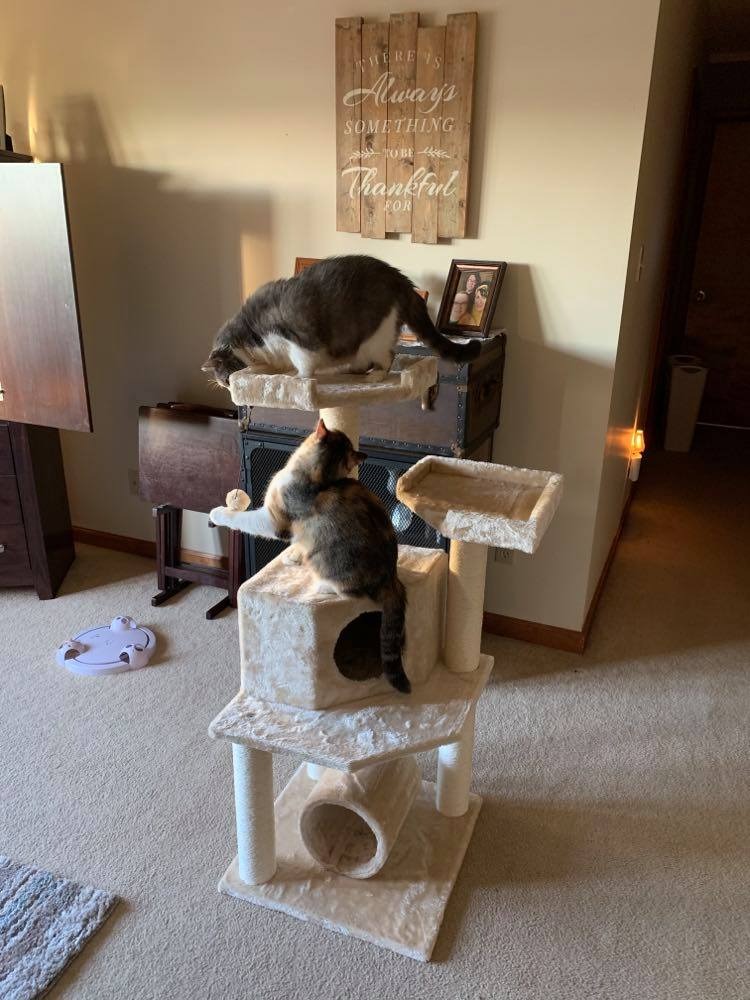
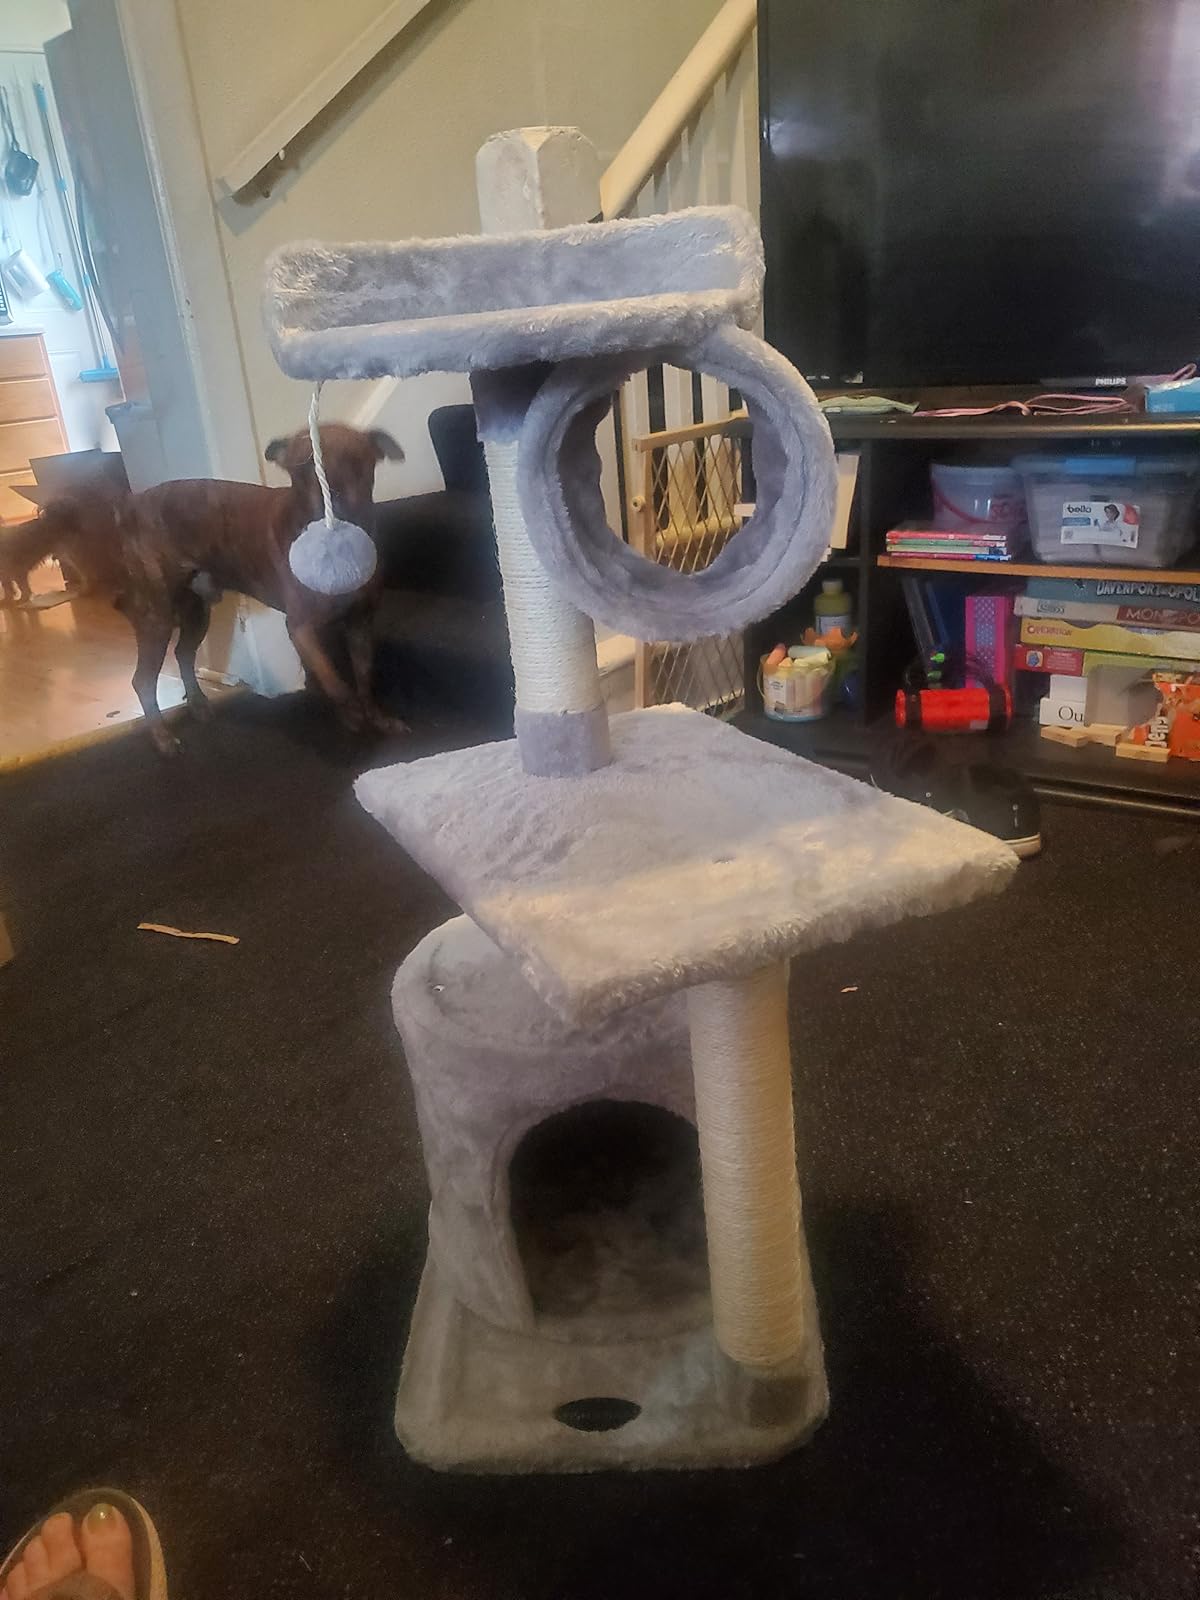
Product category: items_cat tree
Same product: no